Ravidassia

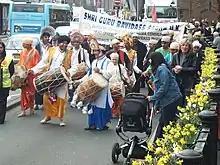
Procession of Ravidassias in Bedford

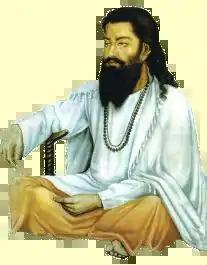
Guru Ravidas

Guru Ravidas was born on 15 January 1377 CE (Indian calendar Sunday Sukhal Falgin Parvithta 1433) to the Chamar community. His birthplace was a locality known as Seer Govardhan in the city of Varanasi, Uttar Pradesh state, India. The birthplace is now marked by the Shri Guru Ravidass Janam Asthan (Begampura), and is a major place of pilgrimage for the followers of Guru Ravidas today. Ravidassias Sikhs believe that Ravidas died in Benares at the age of 151.